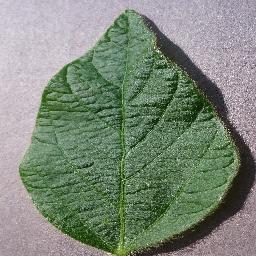
Label: Soybean___healthy